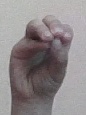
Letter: ha